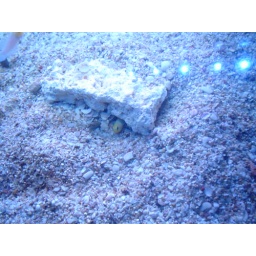
tiny fish that hid under the rock